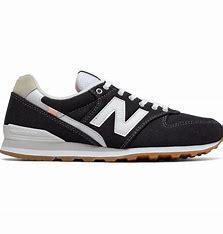
Brand: New
Model: Balance New Balance 996 Series